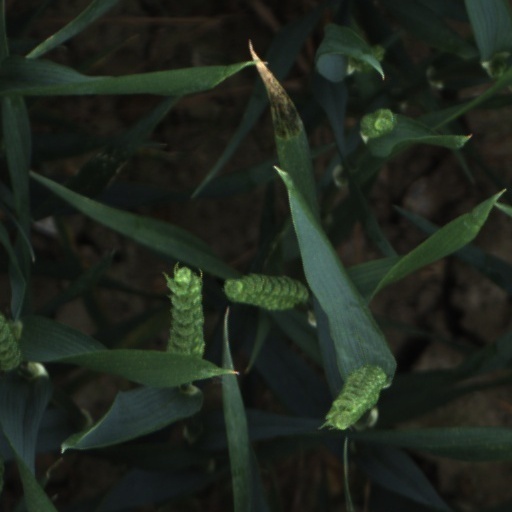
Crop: wheat